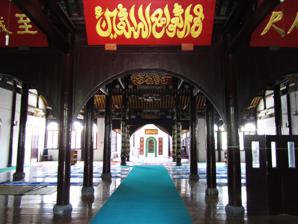
Building: Shanxiang Mosque
Country: China
Year built: 1662
Mosque in Zhenjiang, Jiangsu, China Shanxiang Mosque 山巷清真寺 Religion Affiliation Islam Branch/tradition Sunni Location Location Runzhou , Zhenjiang , Jiangsu , China Jiangsu Geographic coordinates 32°12′45.7″N 119°25′55.6″E / 32.212694°N 119.432111°E / 32.212694; 119.432111 Architecture Type mosque Style Chinese Completed 1662 Site area 2,000 m 2 The Shanxiang Mosque ( Chinese : 山巷清真寺 ; pinyin : Shānxiàng Qīngzhēnsì ) is a mosque in Runzhou District , Zhenjiang City , Jiangsu Province , China . History The mosque was constructed in 1662 and had undergone several reconstruction afterwards. In 1903, the mosque established an Islamic school. During the World War II , the mosque served as a refugee camp from the Japanese invasion. Currently, the mosque regularly hold several activities such as Imam training, hold forums, and guest receptions. Architecture The mosque has an area of 2,000 m 2 built with traditional Chinese architecture style. See also Islam in China List of mosques in China References